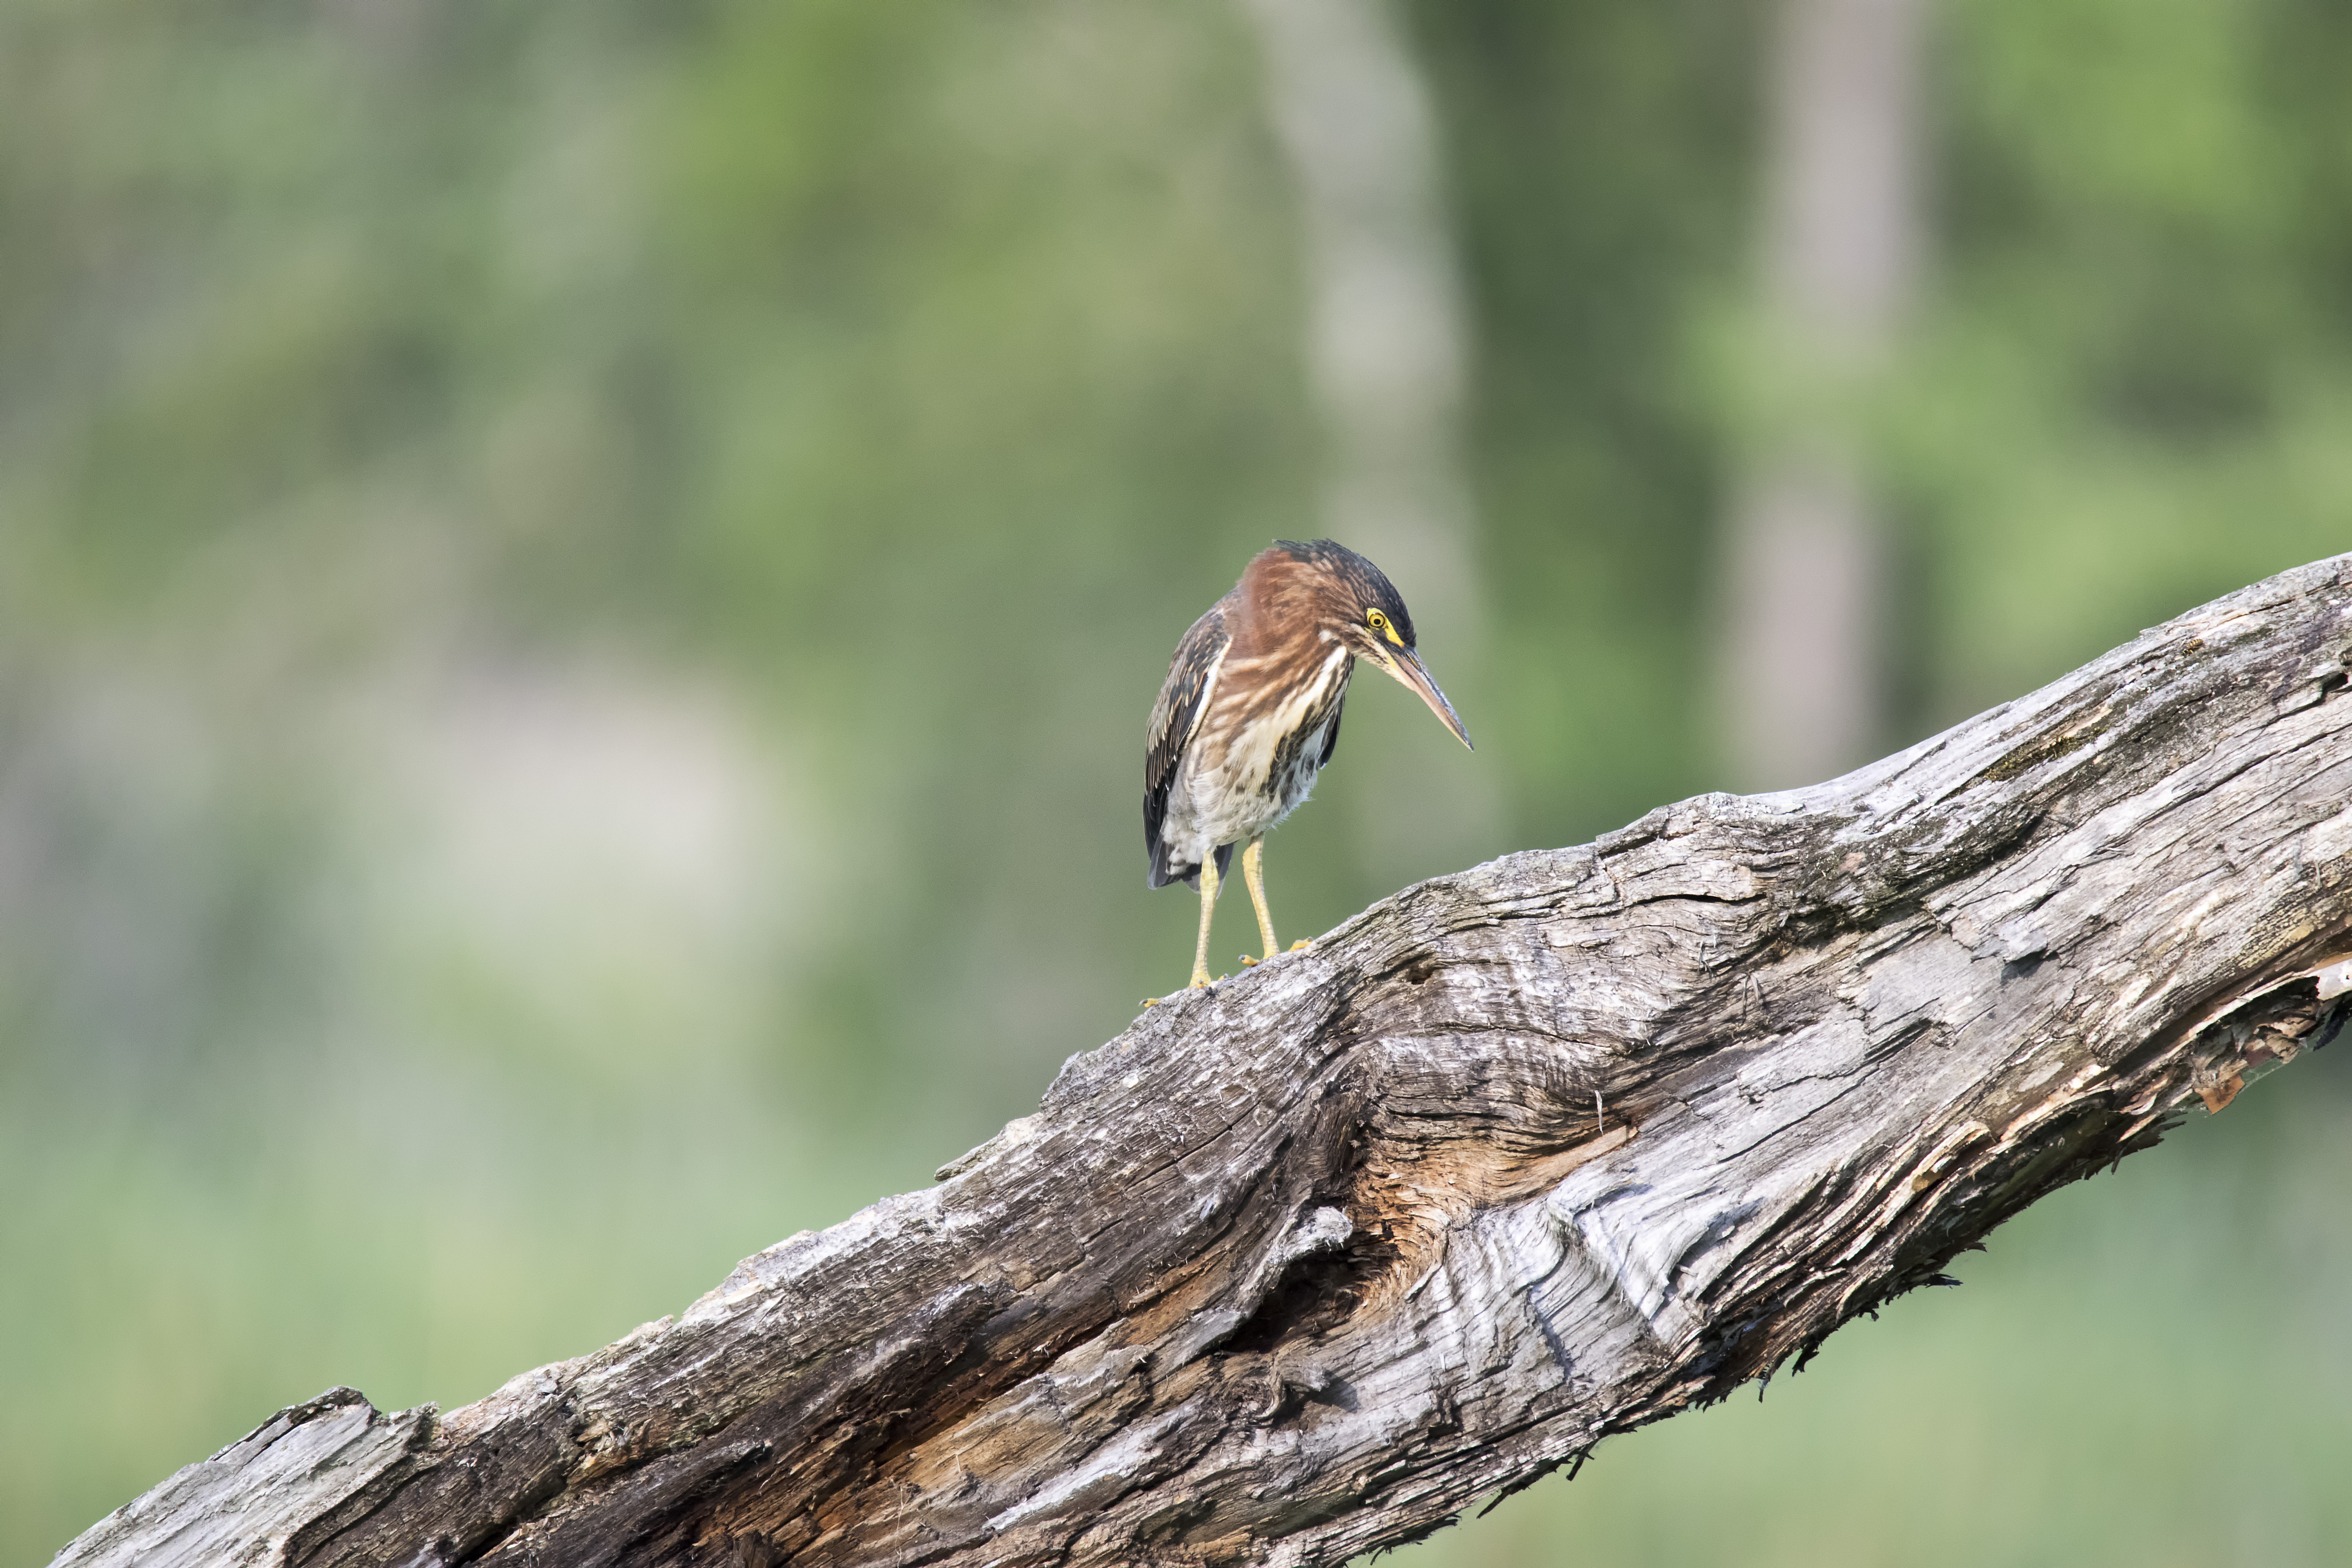
nature, branch, bird, wing, flower, wildlife, green, beak, flora, fauna, close up, canada, vert, quebec, heron, sherbrooke, oiseau, macro photography, old world flycatcher, perching bird